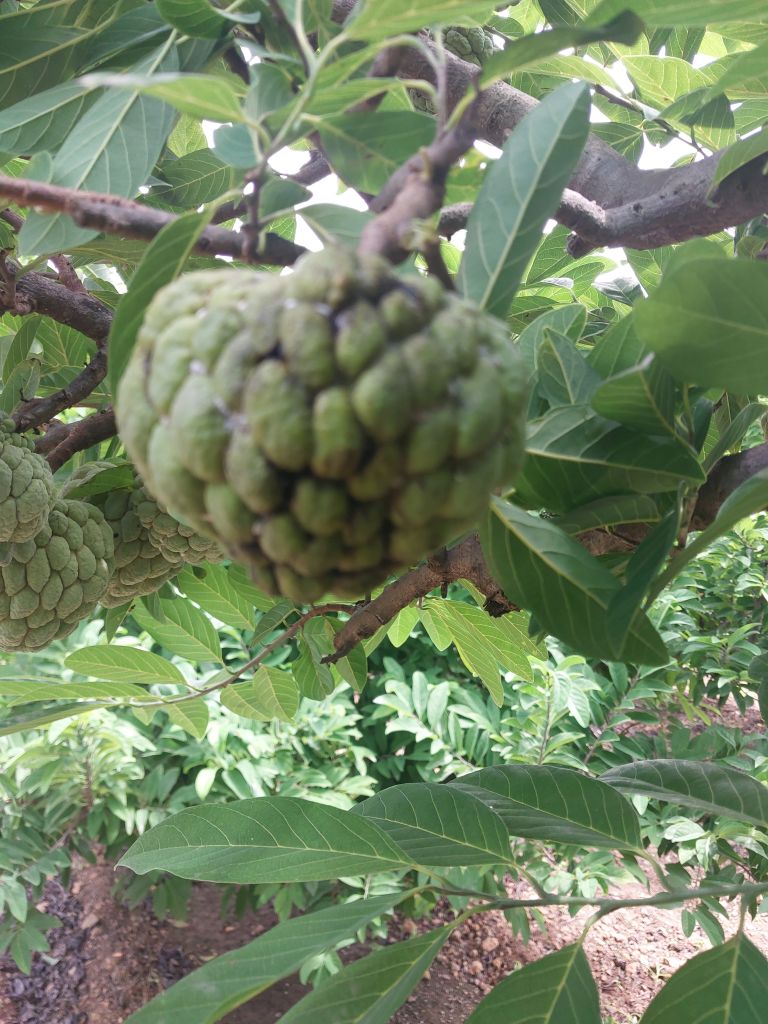
Disease label: Athracnose